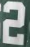
Number: 2